Lexington–Concord Sesquicentennial half dollar

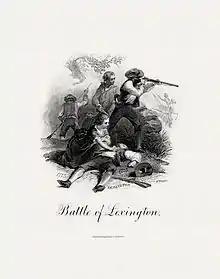

The Secretary of State for the Colonies, Lord Dartmouth, instructed the British commander in Boston, General Thomas Gage, to stamp out this resistance. On April 18, 1775, Gage secretly ordered Lieutenant Colonel Francis Smith to go with 700 men to Concord and destroy the munitions there. It is uncertain how the Americans came to hear of the plan: Gage's wife Margaret was born in New Jersey and may have been a spy. Another local leader, Joseph Warren, informed Paul Revere and William Dawes, and the two men went by separate roads to Lexington to alert leaders and militia officers there that the British were coming. Both got through to Lexington, where they met with Hancock and Samuel Adams. The supplies in Concord were moved.